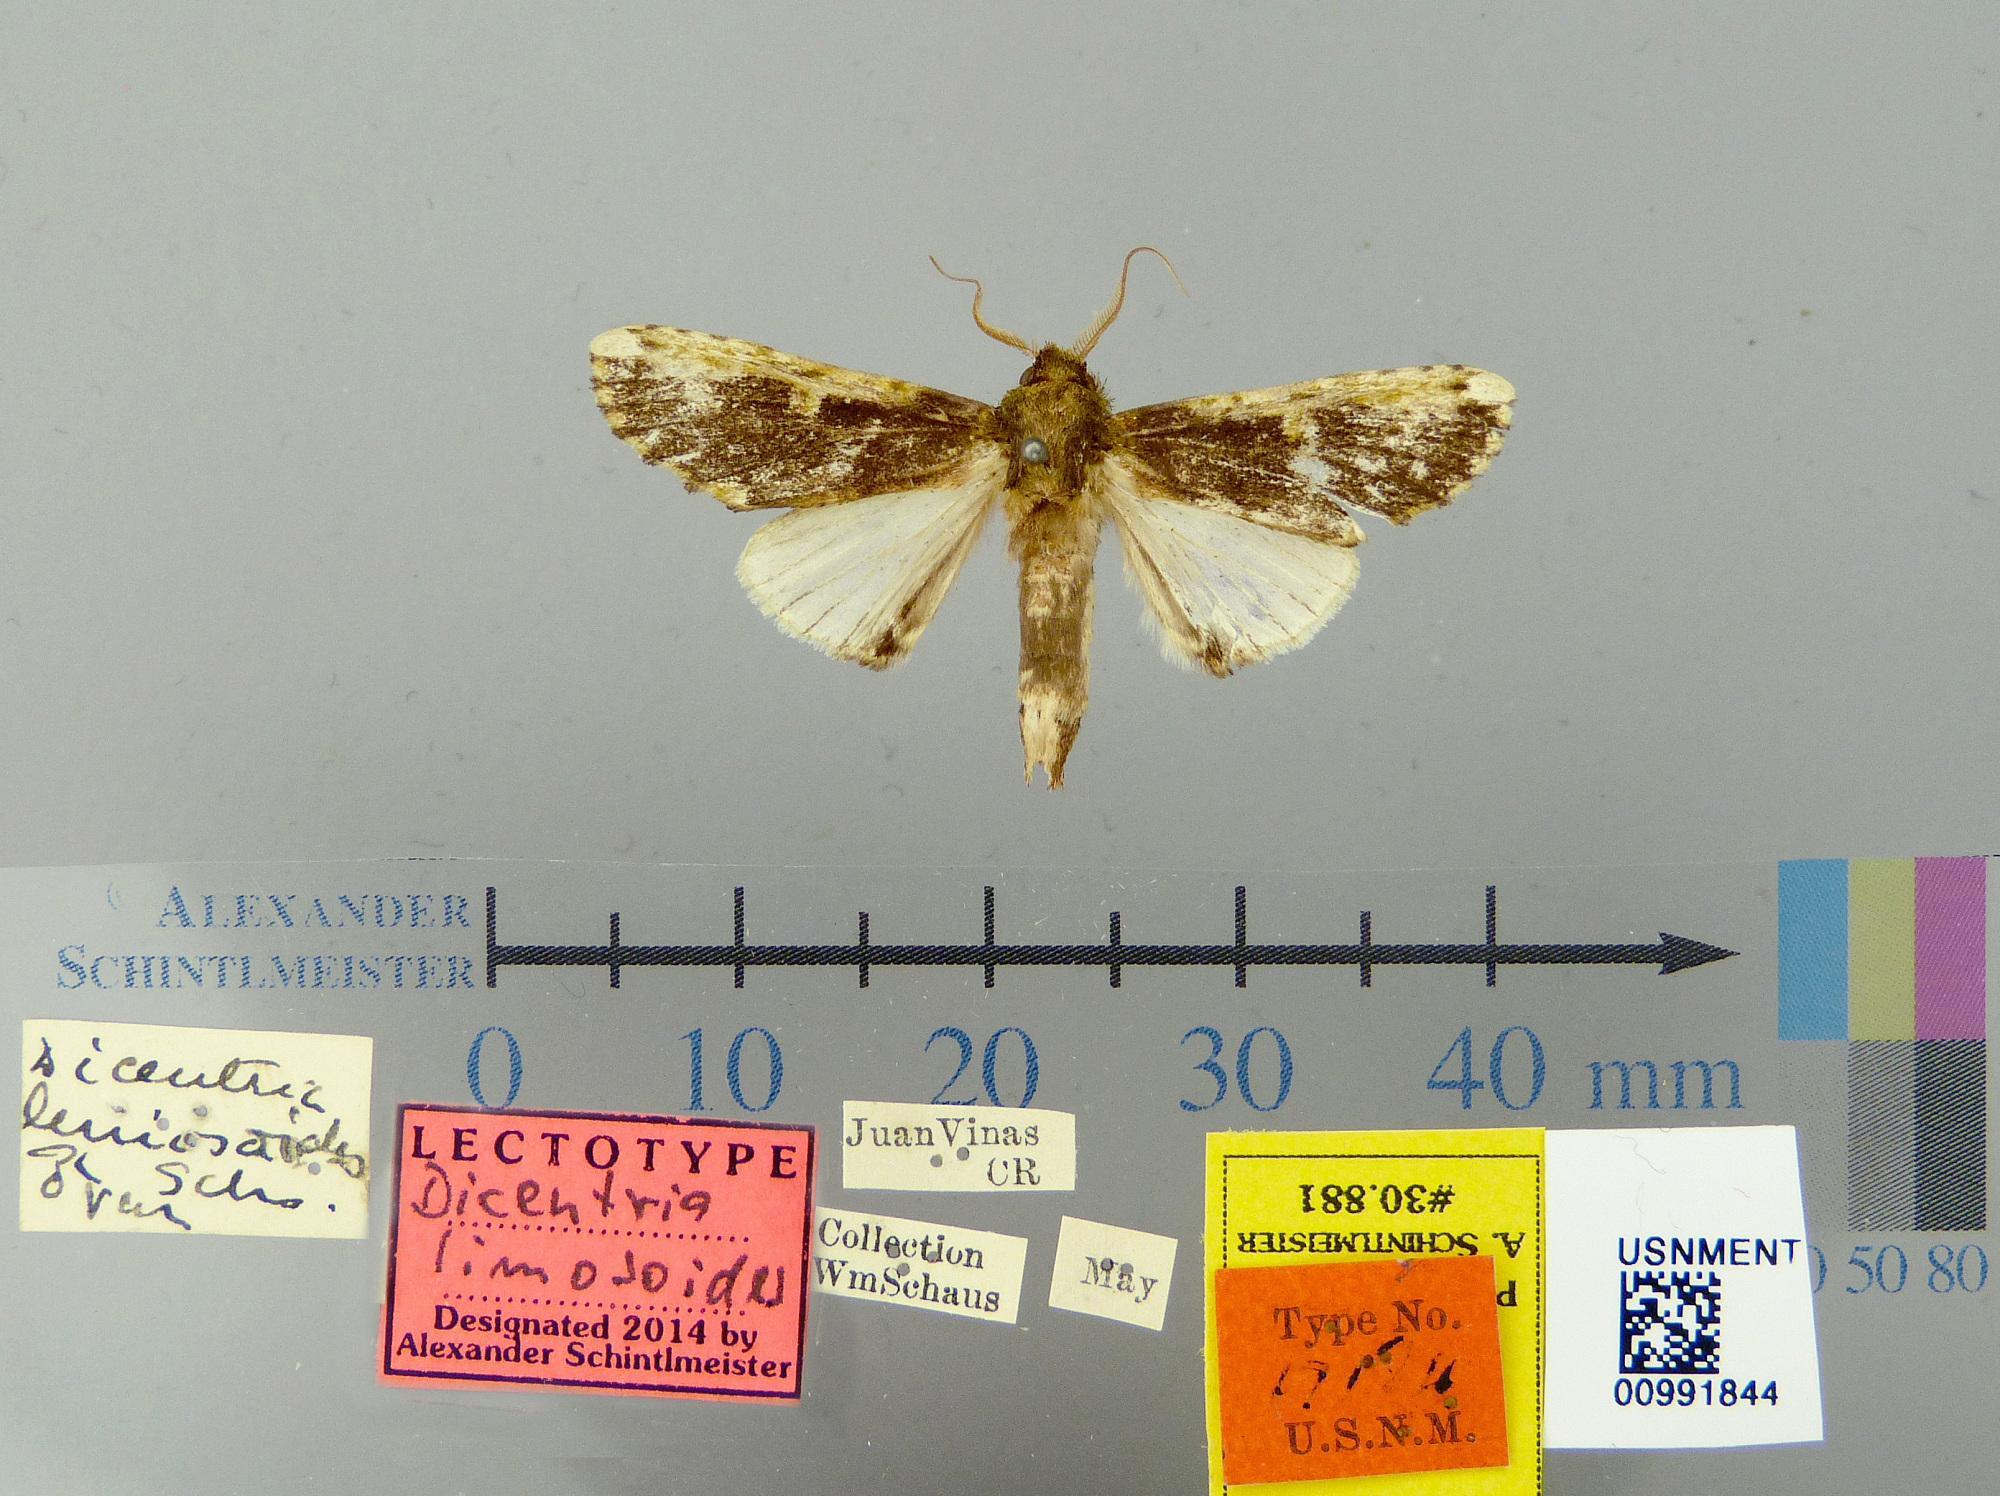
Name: Dicentria limosoides
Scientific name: Dicentria limosoides Schaus, 1911
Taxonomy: Animalia, Arthropoda, Insecta, Lepidoptera, Notodontidae
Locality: Juan Vinas, Unknown, Costa Rica